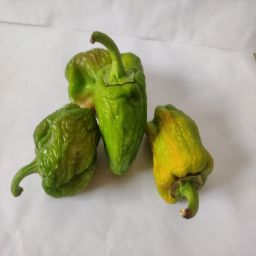
Crop: Bell Pepper
Quality: Old